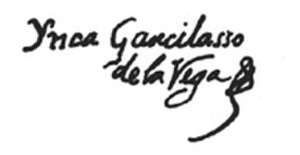
Inca Garcilaso de la Vega
Inca Garcilaso de la Vega var en spansk historieskriver. Han var søn af Sebastian Laso de la Vega, spansk guvernør i Cuzco, og en kvinde af inkaernes gamle fyrsteslægt.